Roman Catholic Diocese of Cumania

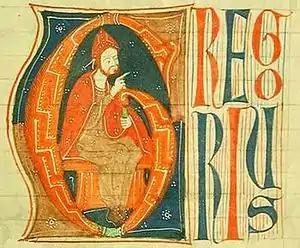
Pope Gregory IX, who confirmed the establishment of the Diocese of Cumania

According to Pope Gregory's 1228 letter, the nomadic Cumans were willing to settle in newly established villages and towns and build churches. However, relations between the Cumans and their priests were often tense; the pope advised Bishop Theodoric of Cumania in 1229 to show mercy to the newly converted Cumans who had attacked clerics and not punish them for minor crimes. The pope exempted the Diocese of Cumania from the authority of the Archbishops of Esztergom on 13 September 1229, subjecting its bishop directly to the Holy See. Gregory IX urged King Andrew II of Hungary to allow the Teutonic Knights to return to Cumania in at least four letters between 1231 and 1234. Nevertheless, Hungary remained the principal ally of the Holy See in Southeastern Europe; Andrew II emphasized his claim to the newly conquered lands by adopting the title "King of Cumania" in the early 1230s. Pope Gregory wrote to Duke Béla on 25 October 1234, reminding him of his previous offer to build a church in Cumania and encouraging him to grant estates to the bishop of Cumania.